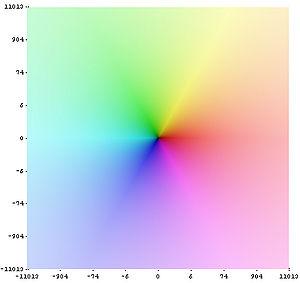
En mathématiques, la fonction zêta de Riemann est une fonction analytique complexe qui est apparue essentiellement dans la théorie des nombres premiers. La position de ses zéros complexes est liée à la répartition des nombres premiers. Elle est aussi importante comme fonction modèle dans la théorie des séries de Dirichlet et se trouve au carrefour d'un grand nombre d'autres théories. Les questions qu'elle soulève sont loin d'être résolues et elle sert aussi de motivation et de fil conducteur à de nouvelles études, à l'instar du rôle joué par le grand théorème de Fermat.